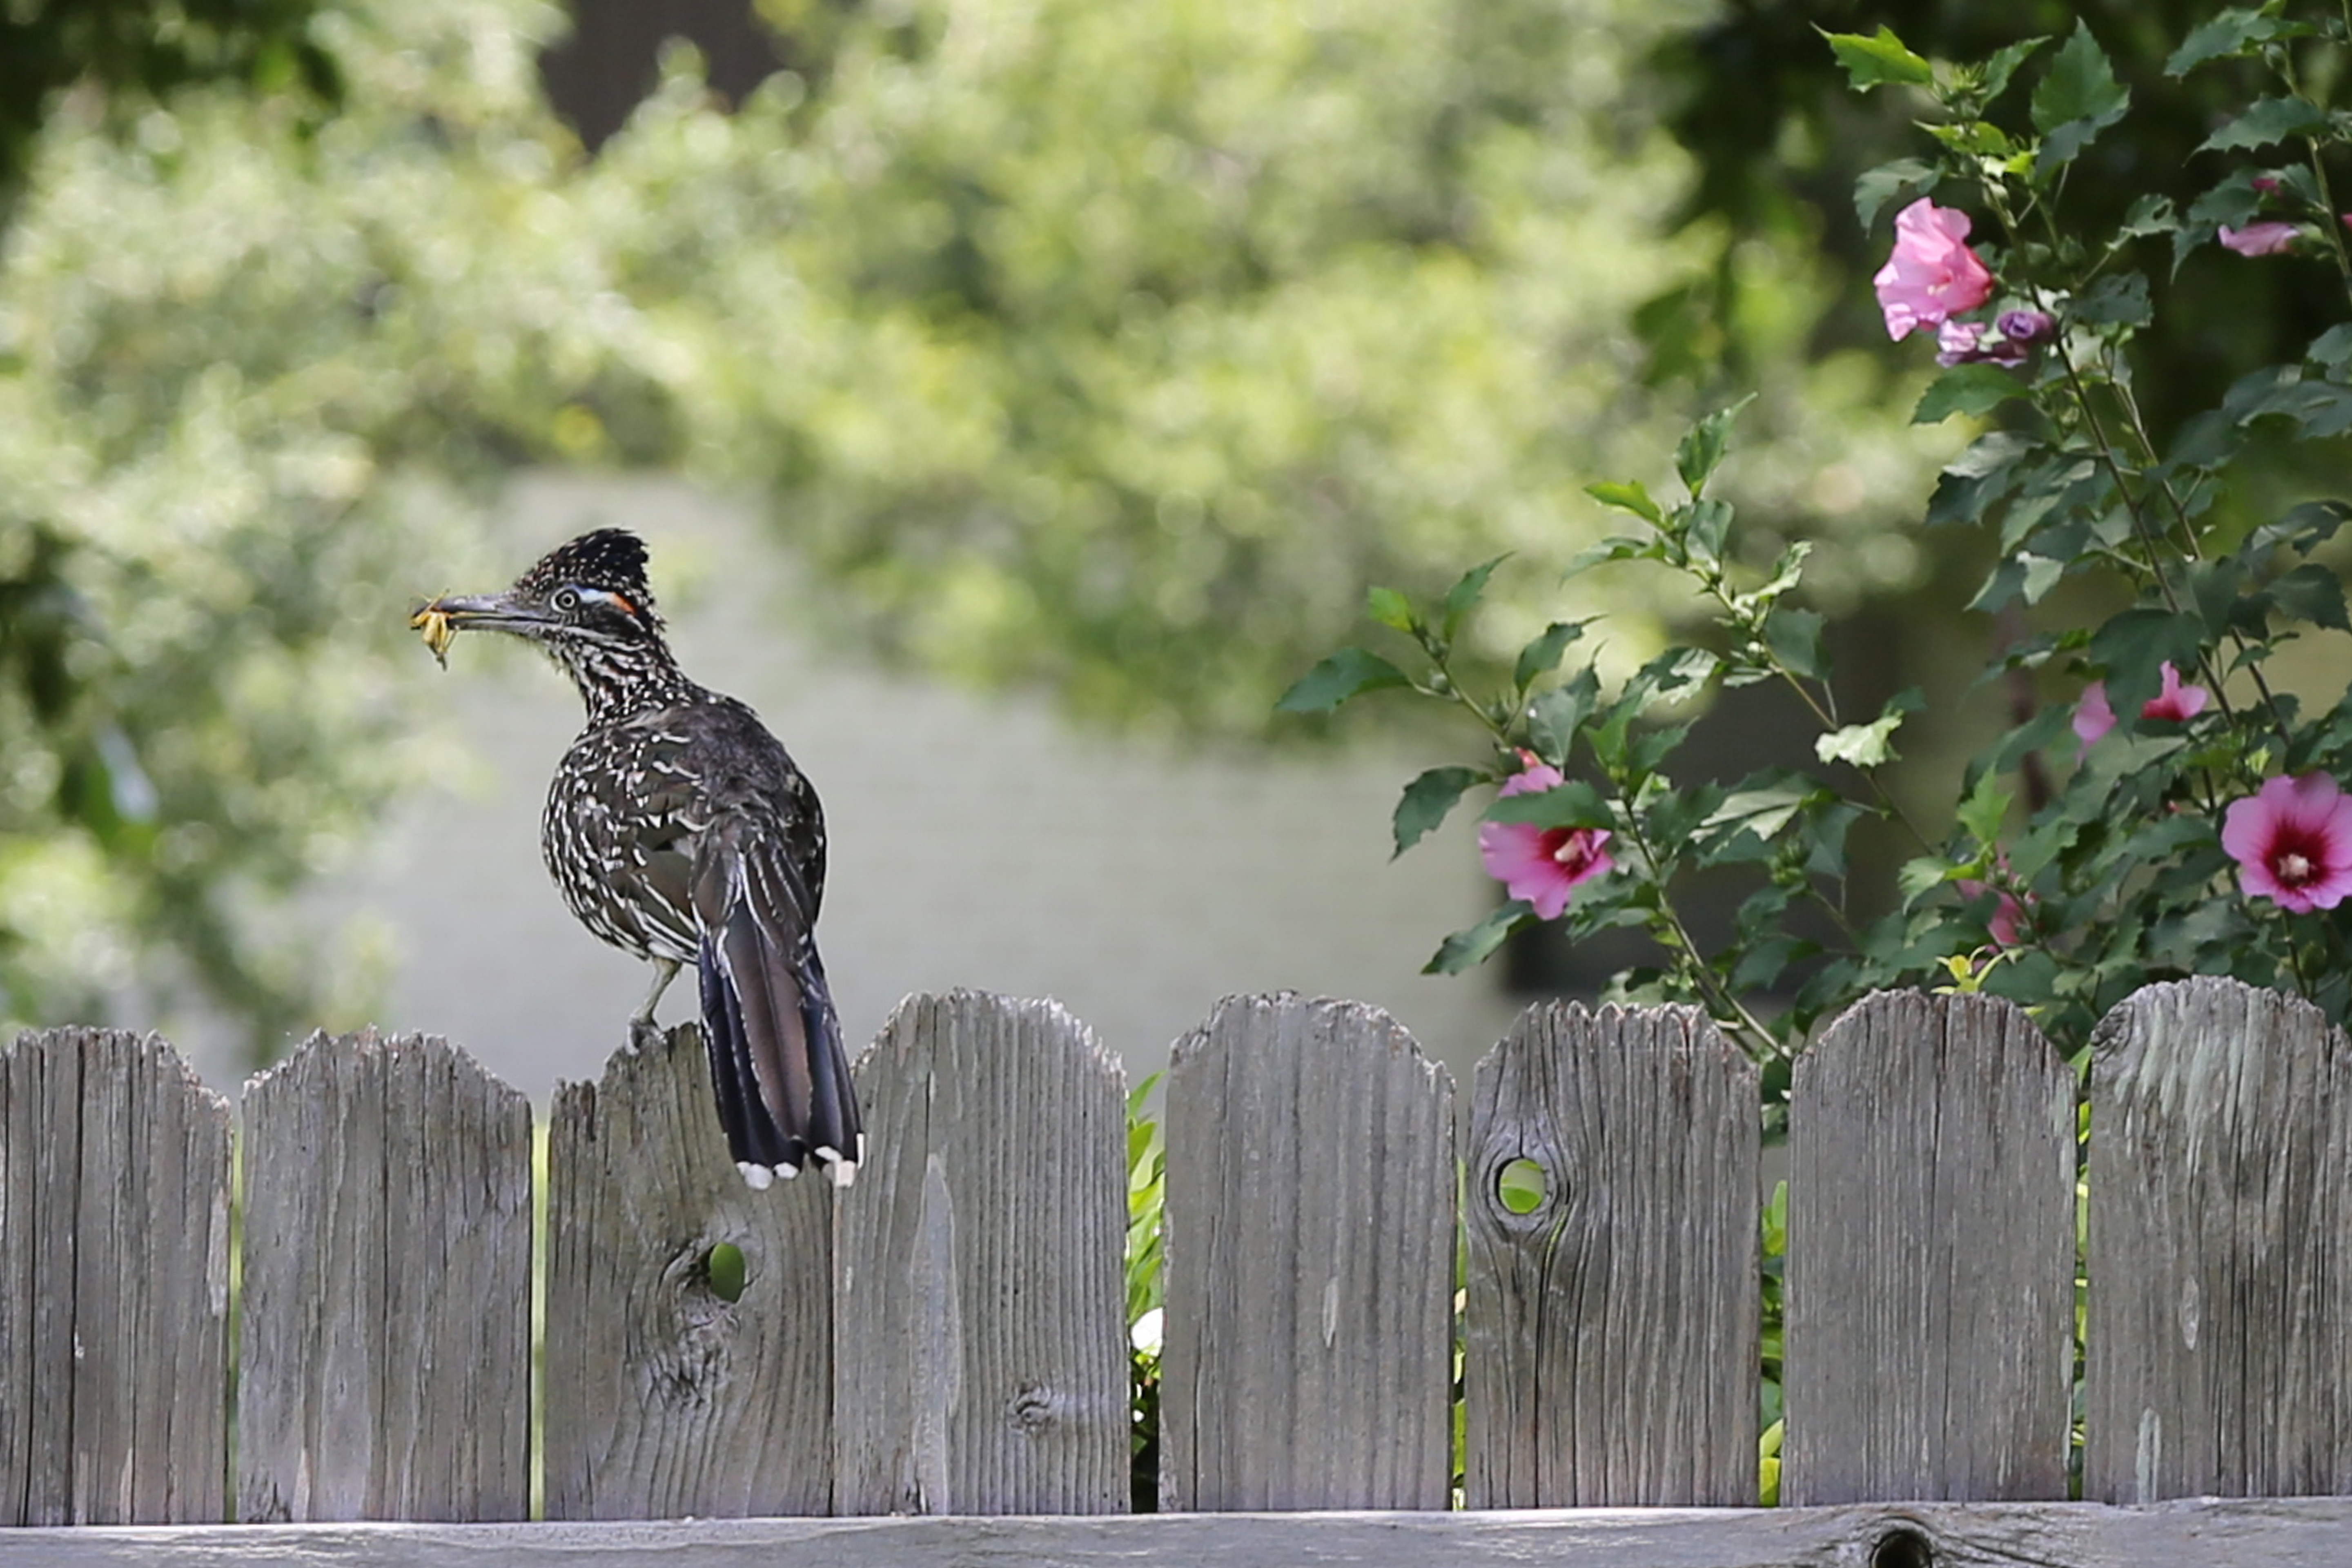
tree, nature, bird, fence, wildlife, lunch, fauna, leaves, vertebrate, grasshopper, roadrunner, perching bird